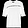
Label: T - shirt / top